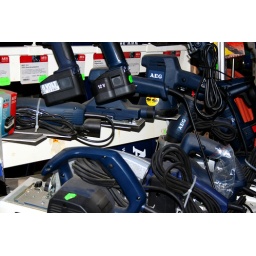
They have all the normal things you can buy in a building market too...Love all this machinery